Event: Hurricane Matthew
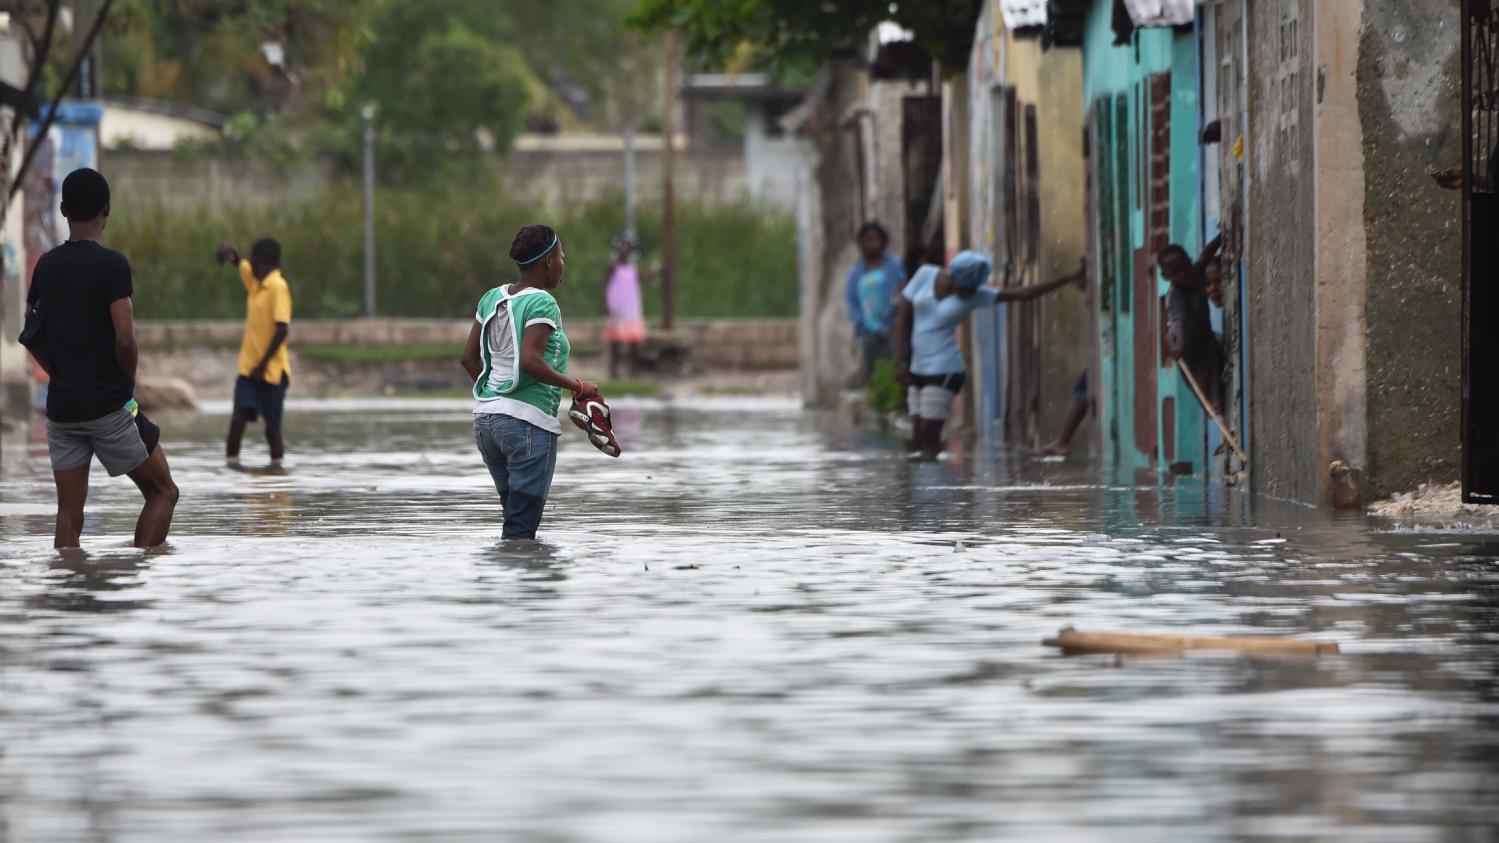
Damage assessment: damage